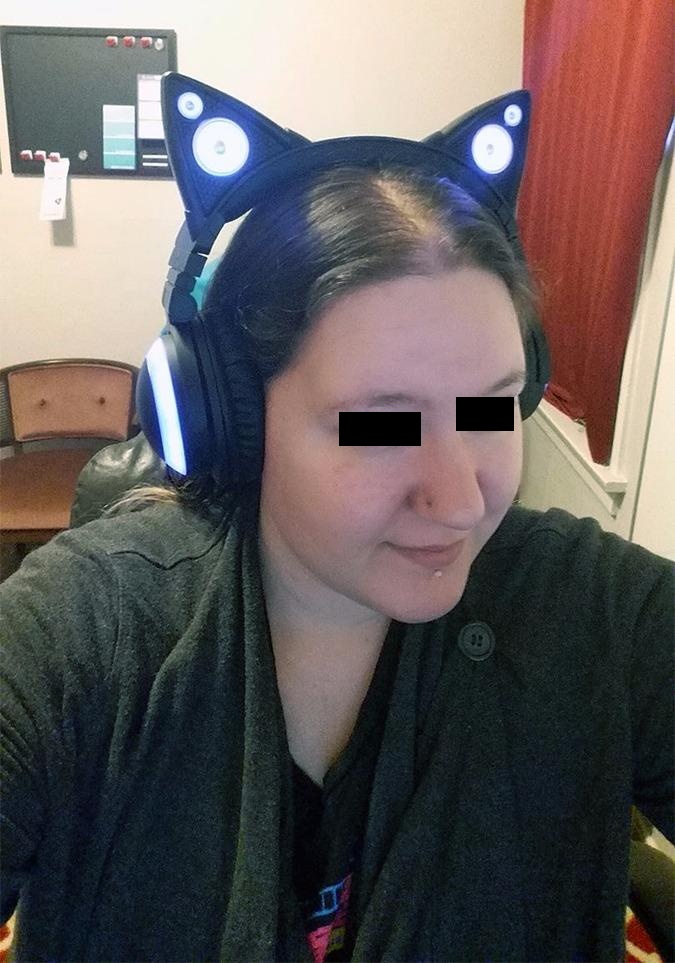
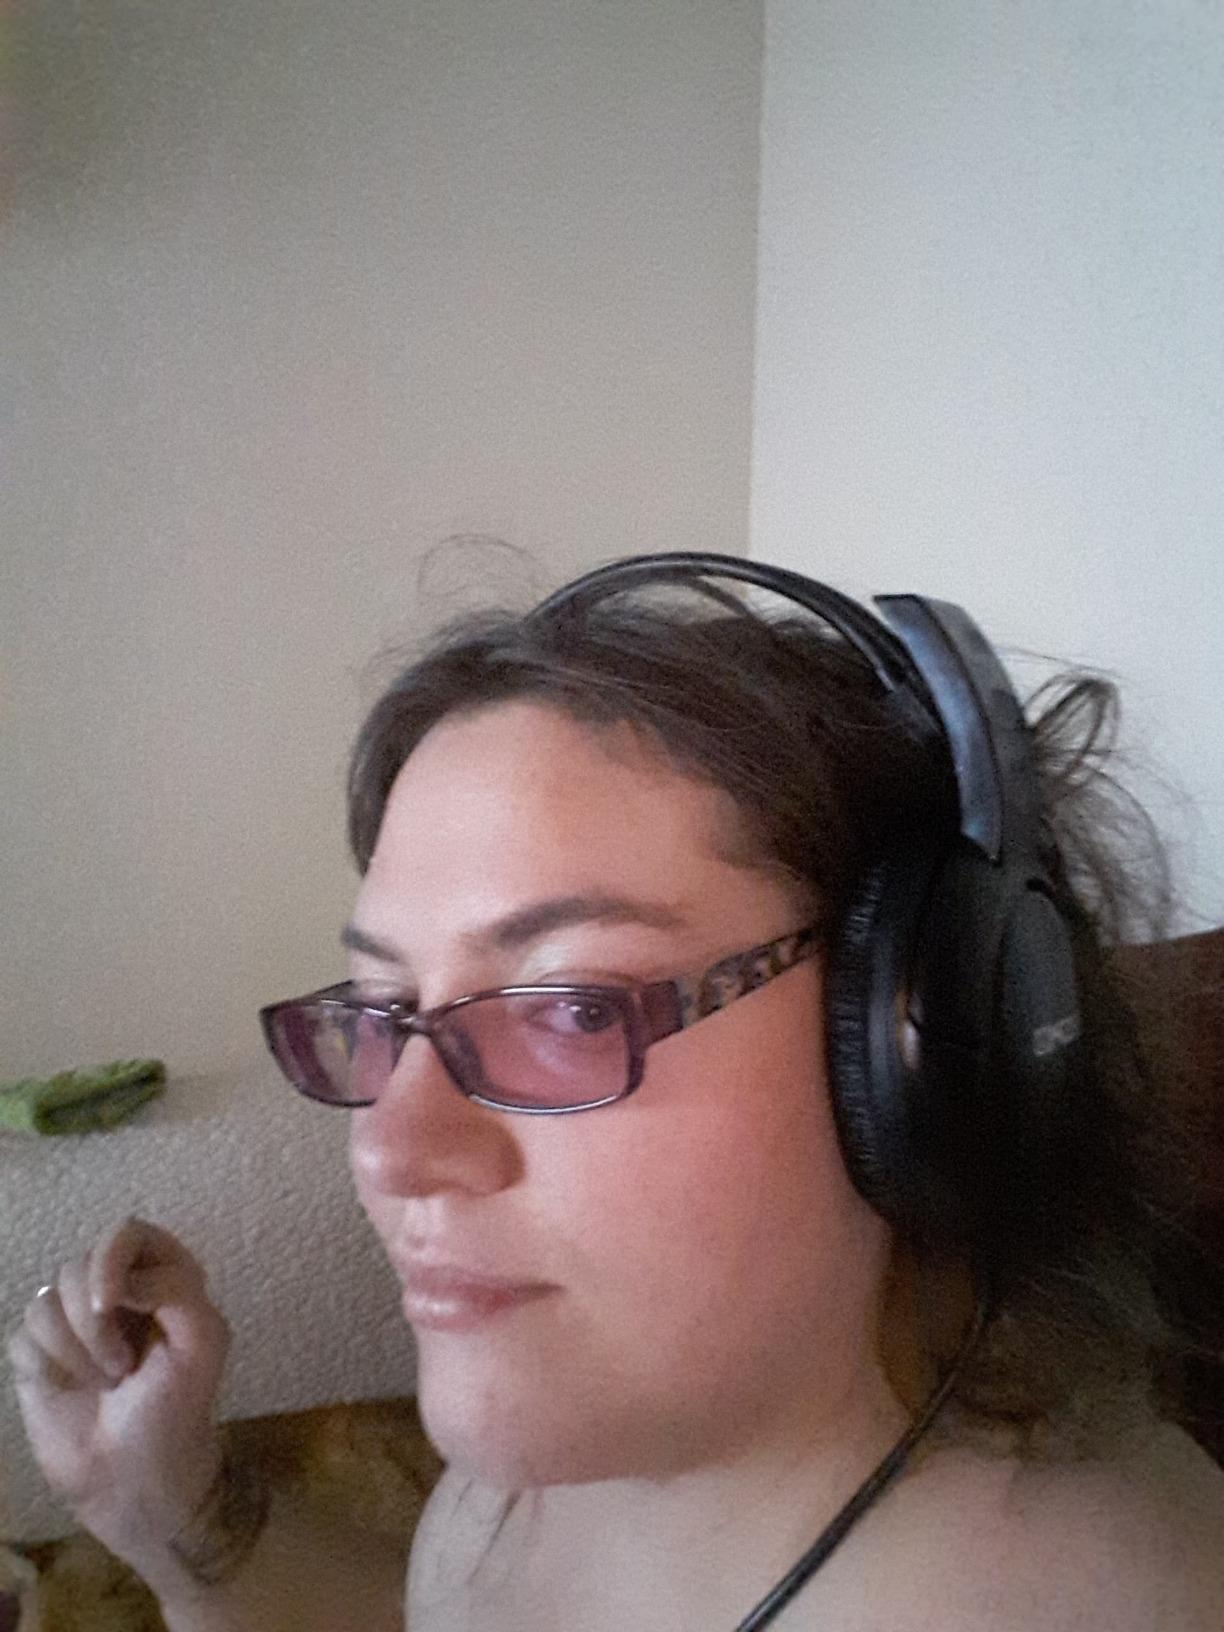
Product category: headphones
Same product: no